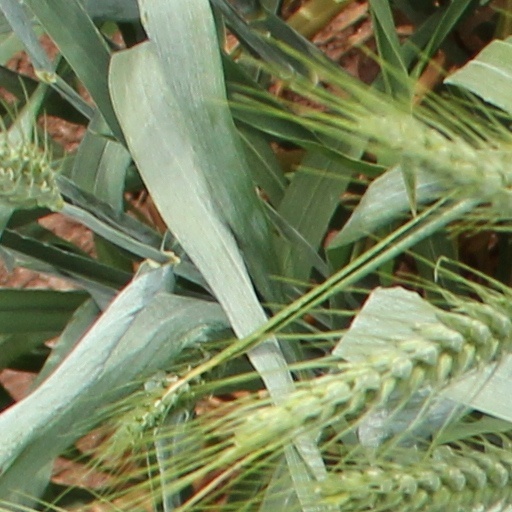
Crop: wheat